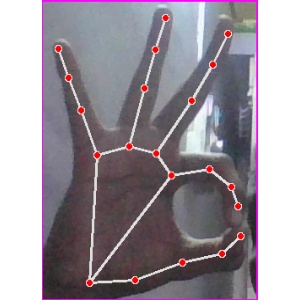
अक्षर: ण